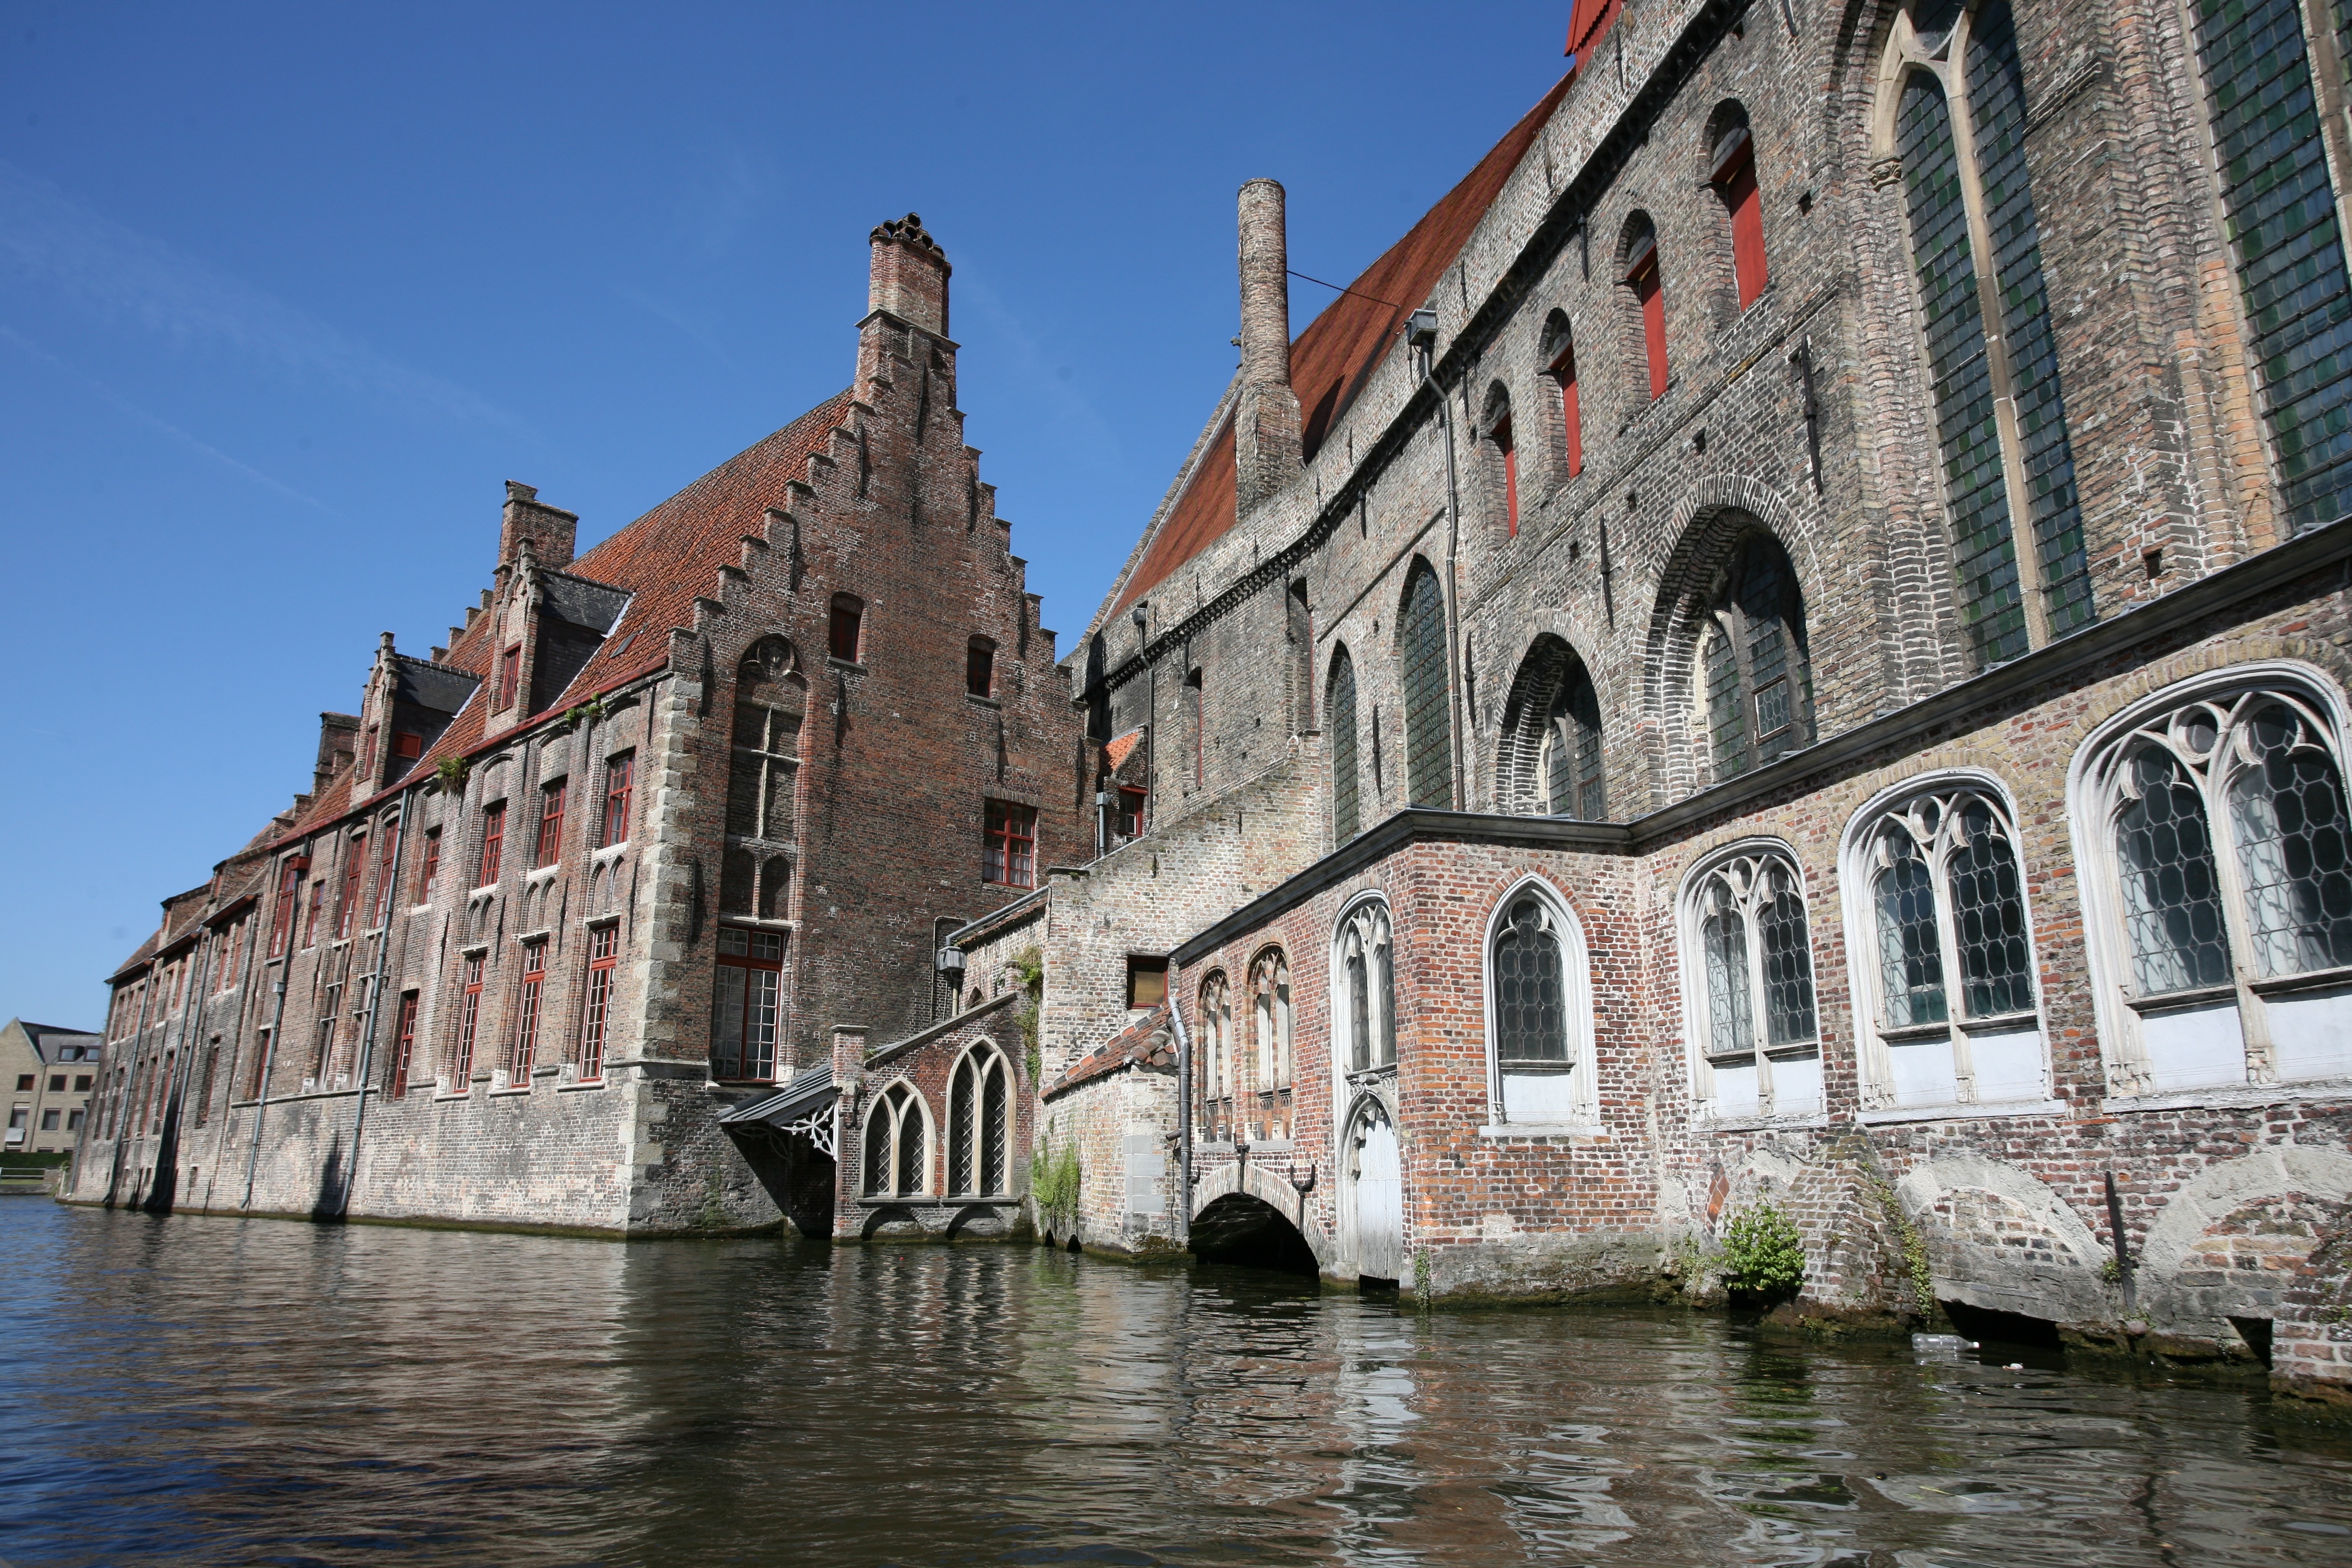
boat, town, canal, vehicle, tourism, waterway, belgium, gondola, bruges, tours, the channel